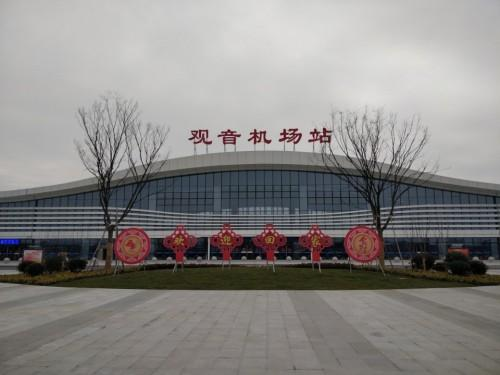
地标名称：观音机场站
所在城市：徐州市·睢宁县